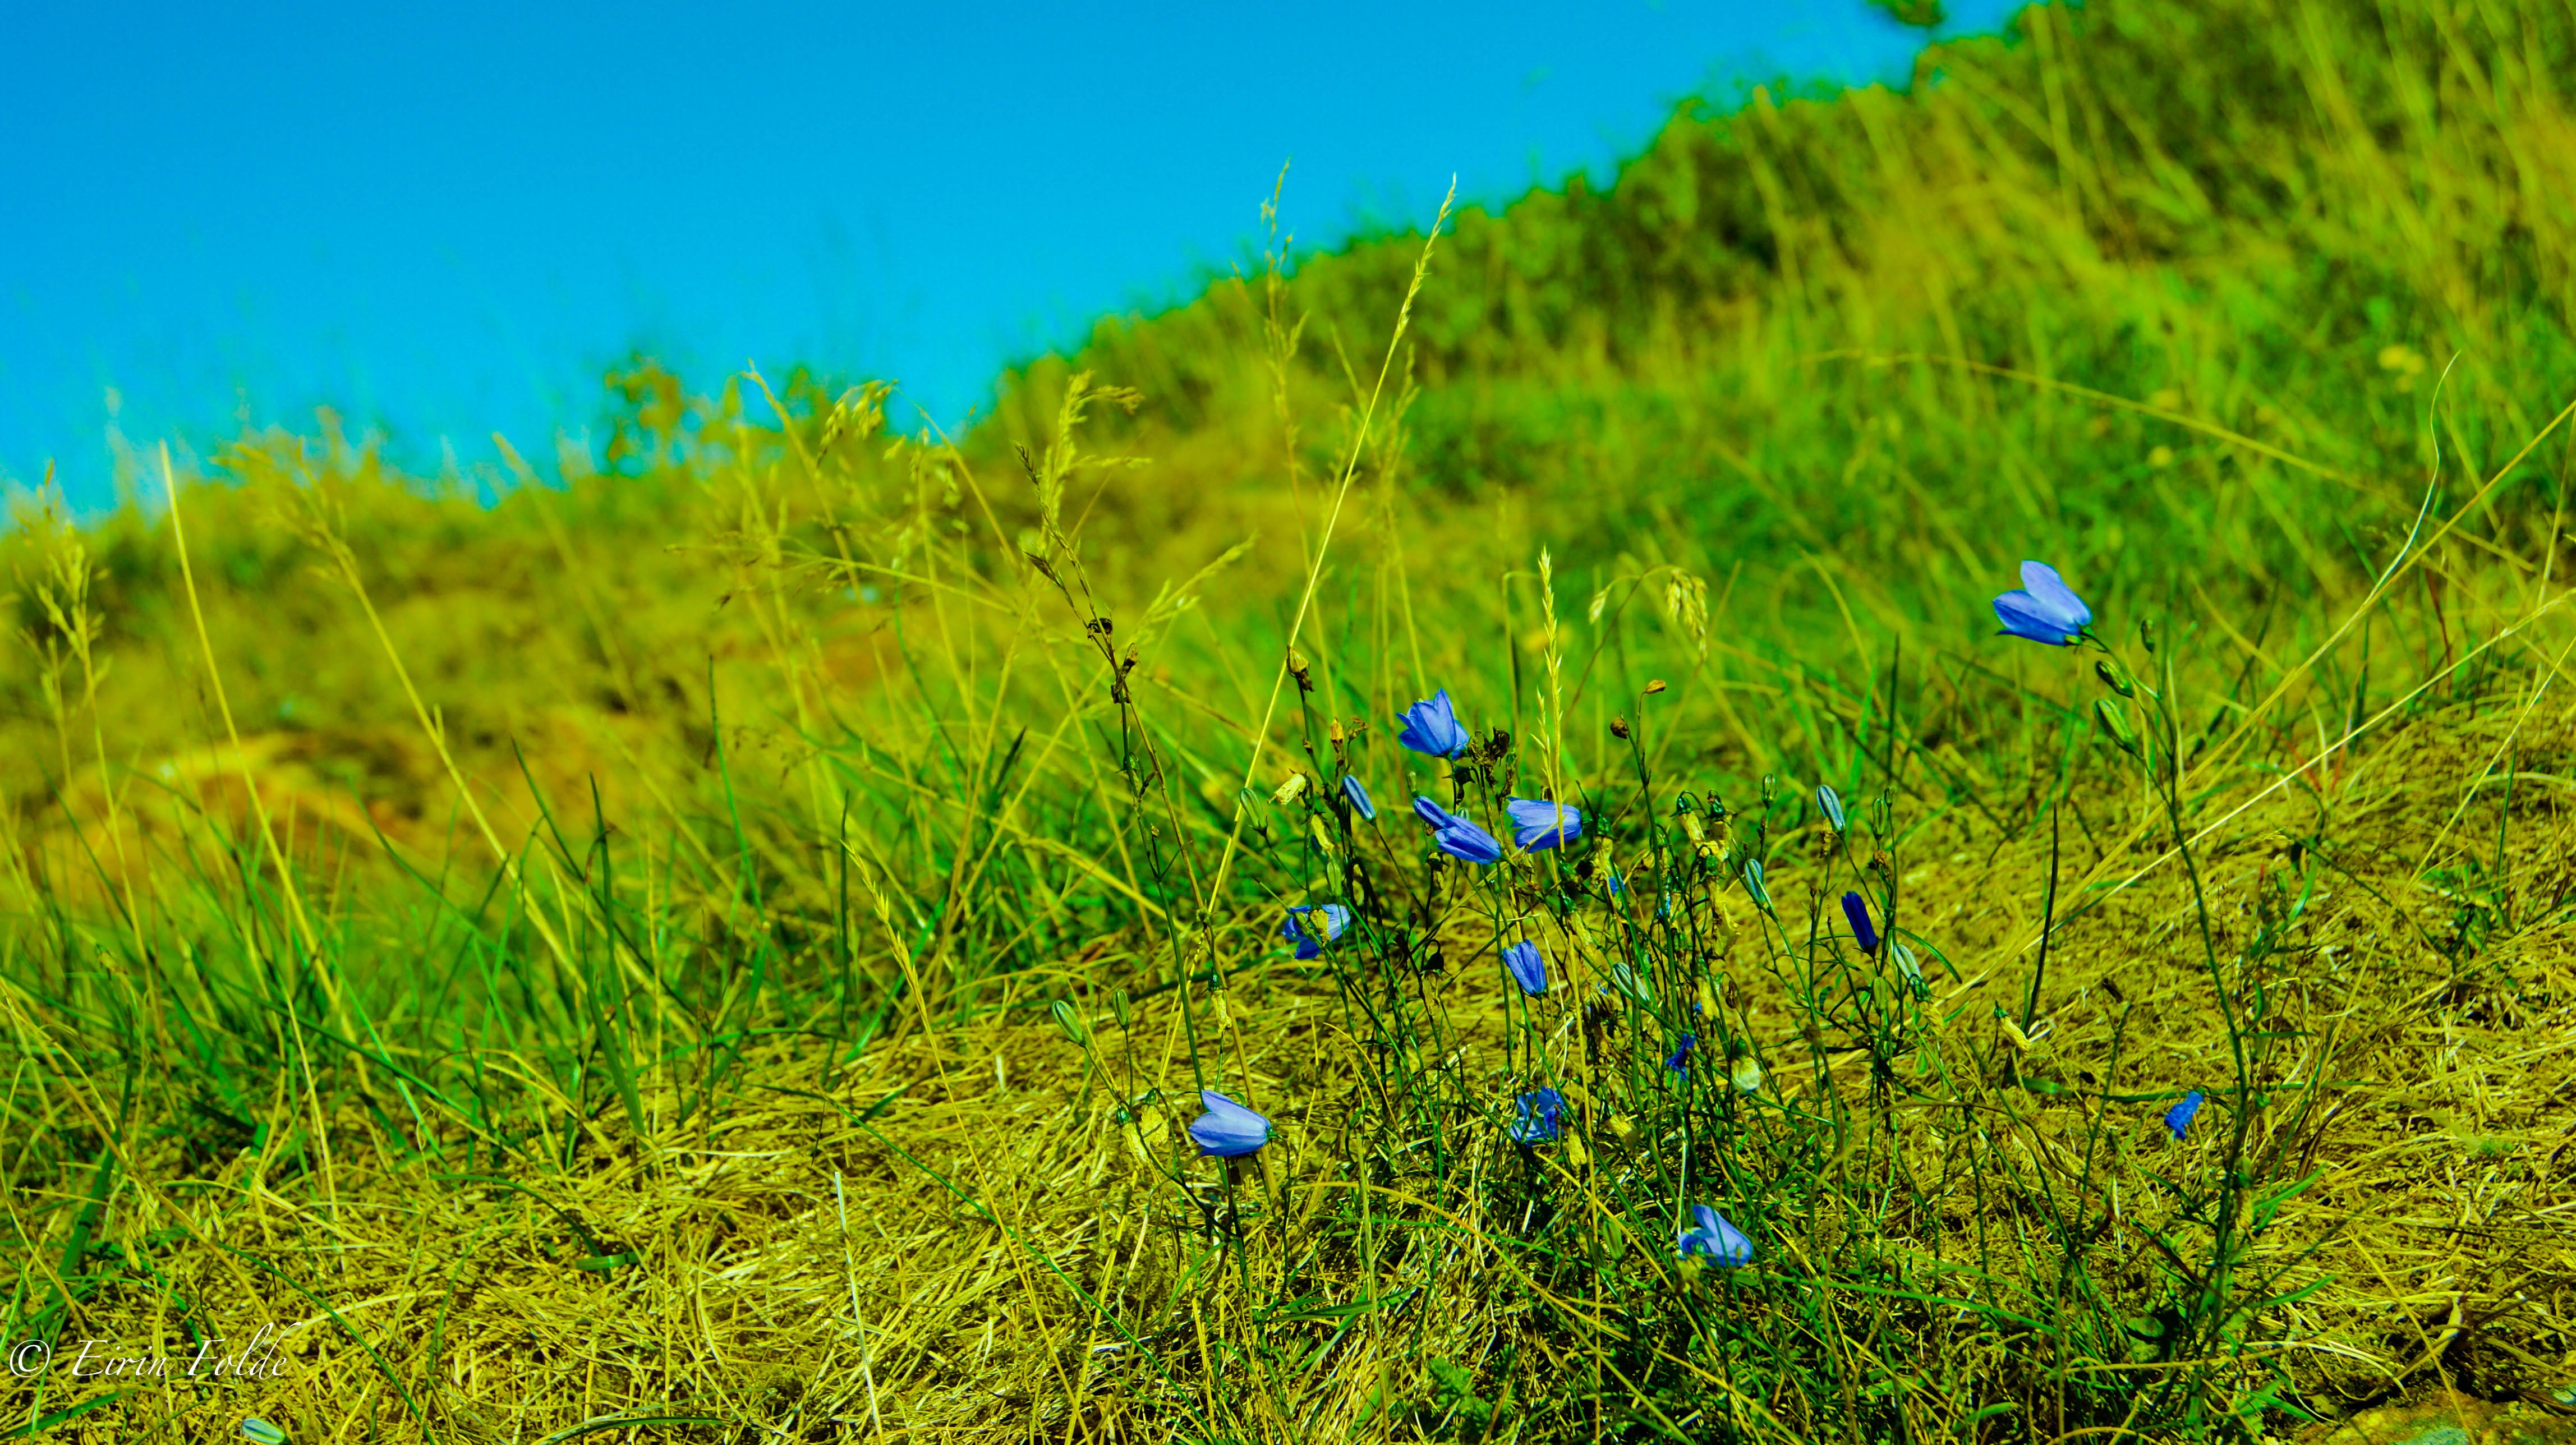
landscape, nature, forest, grass, outdoor, wilderness, plant, sunshine, white, field, lawn, meadow, prairie, countryside, sunlight, leaf, flower, summer, wildlife, green, pasture, fresh, blue, freedom, colorful, flora, wildflower, flowers, bluebell, grassland, vegetation, bright, wetland, beautiful, woodland, habitat, ecosystem, macro photography, rural area, natural environment, geographical feature, grass family, land plant